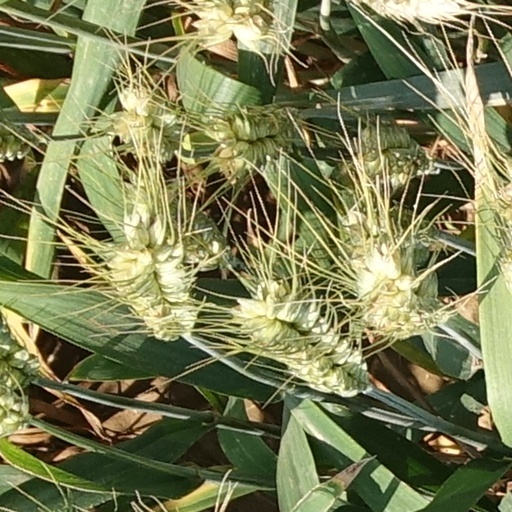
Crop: wheat